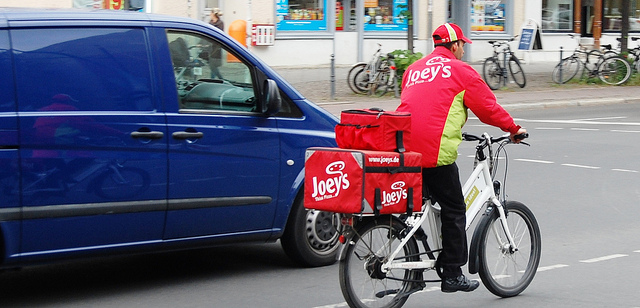
user: Given an image and a question. Answer the question in a short answer. Question: The name on the jacket is the name of a character in which 90s tv show? Short Answer:
assistant: friend